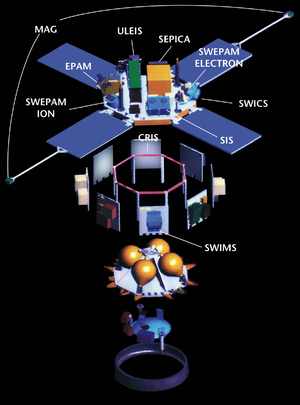
Advanced Composition Explorer ou ACE est un satellite scientifique du programme Explorer de l'agence spatiale américaine de la NASA qui a pour objectif d'étudier in situ les particules d'origine solaire, interplanétaire, interstellaire et galactique. ACE est lancé en 1997 et sa mission doit durer jusqu'en 2024.